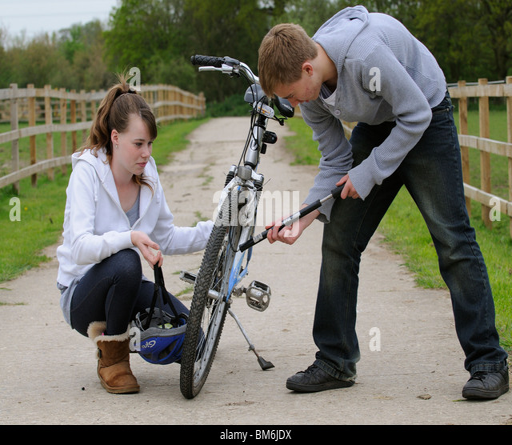
young teenagers girl and boy inflating the tyre of her bicycle